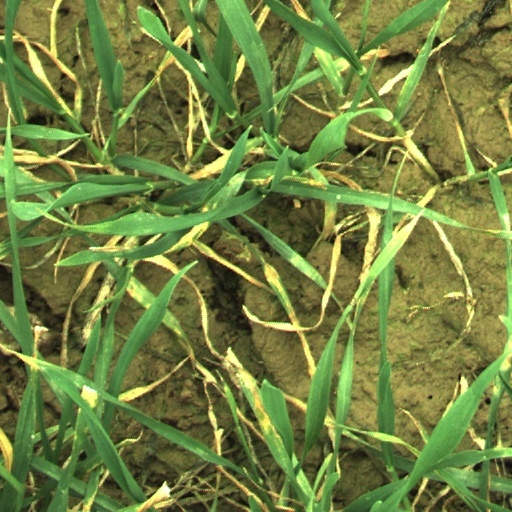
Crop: wheat